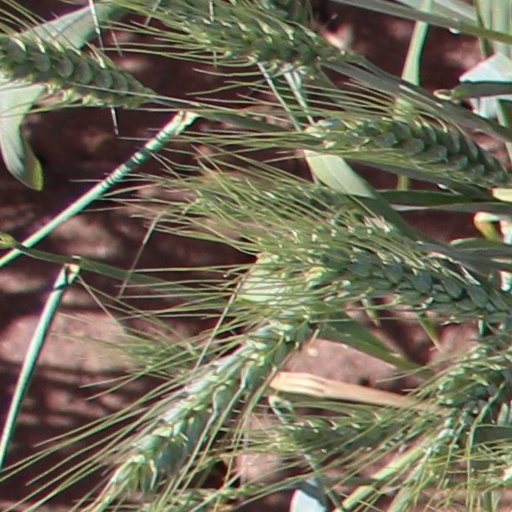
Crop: wheat